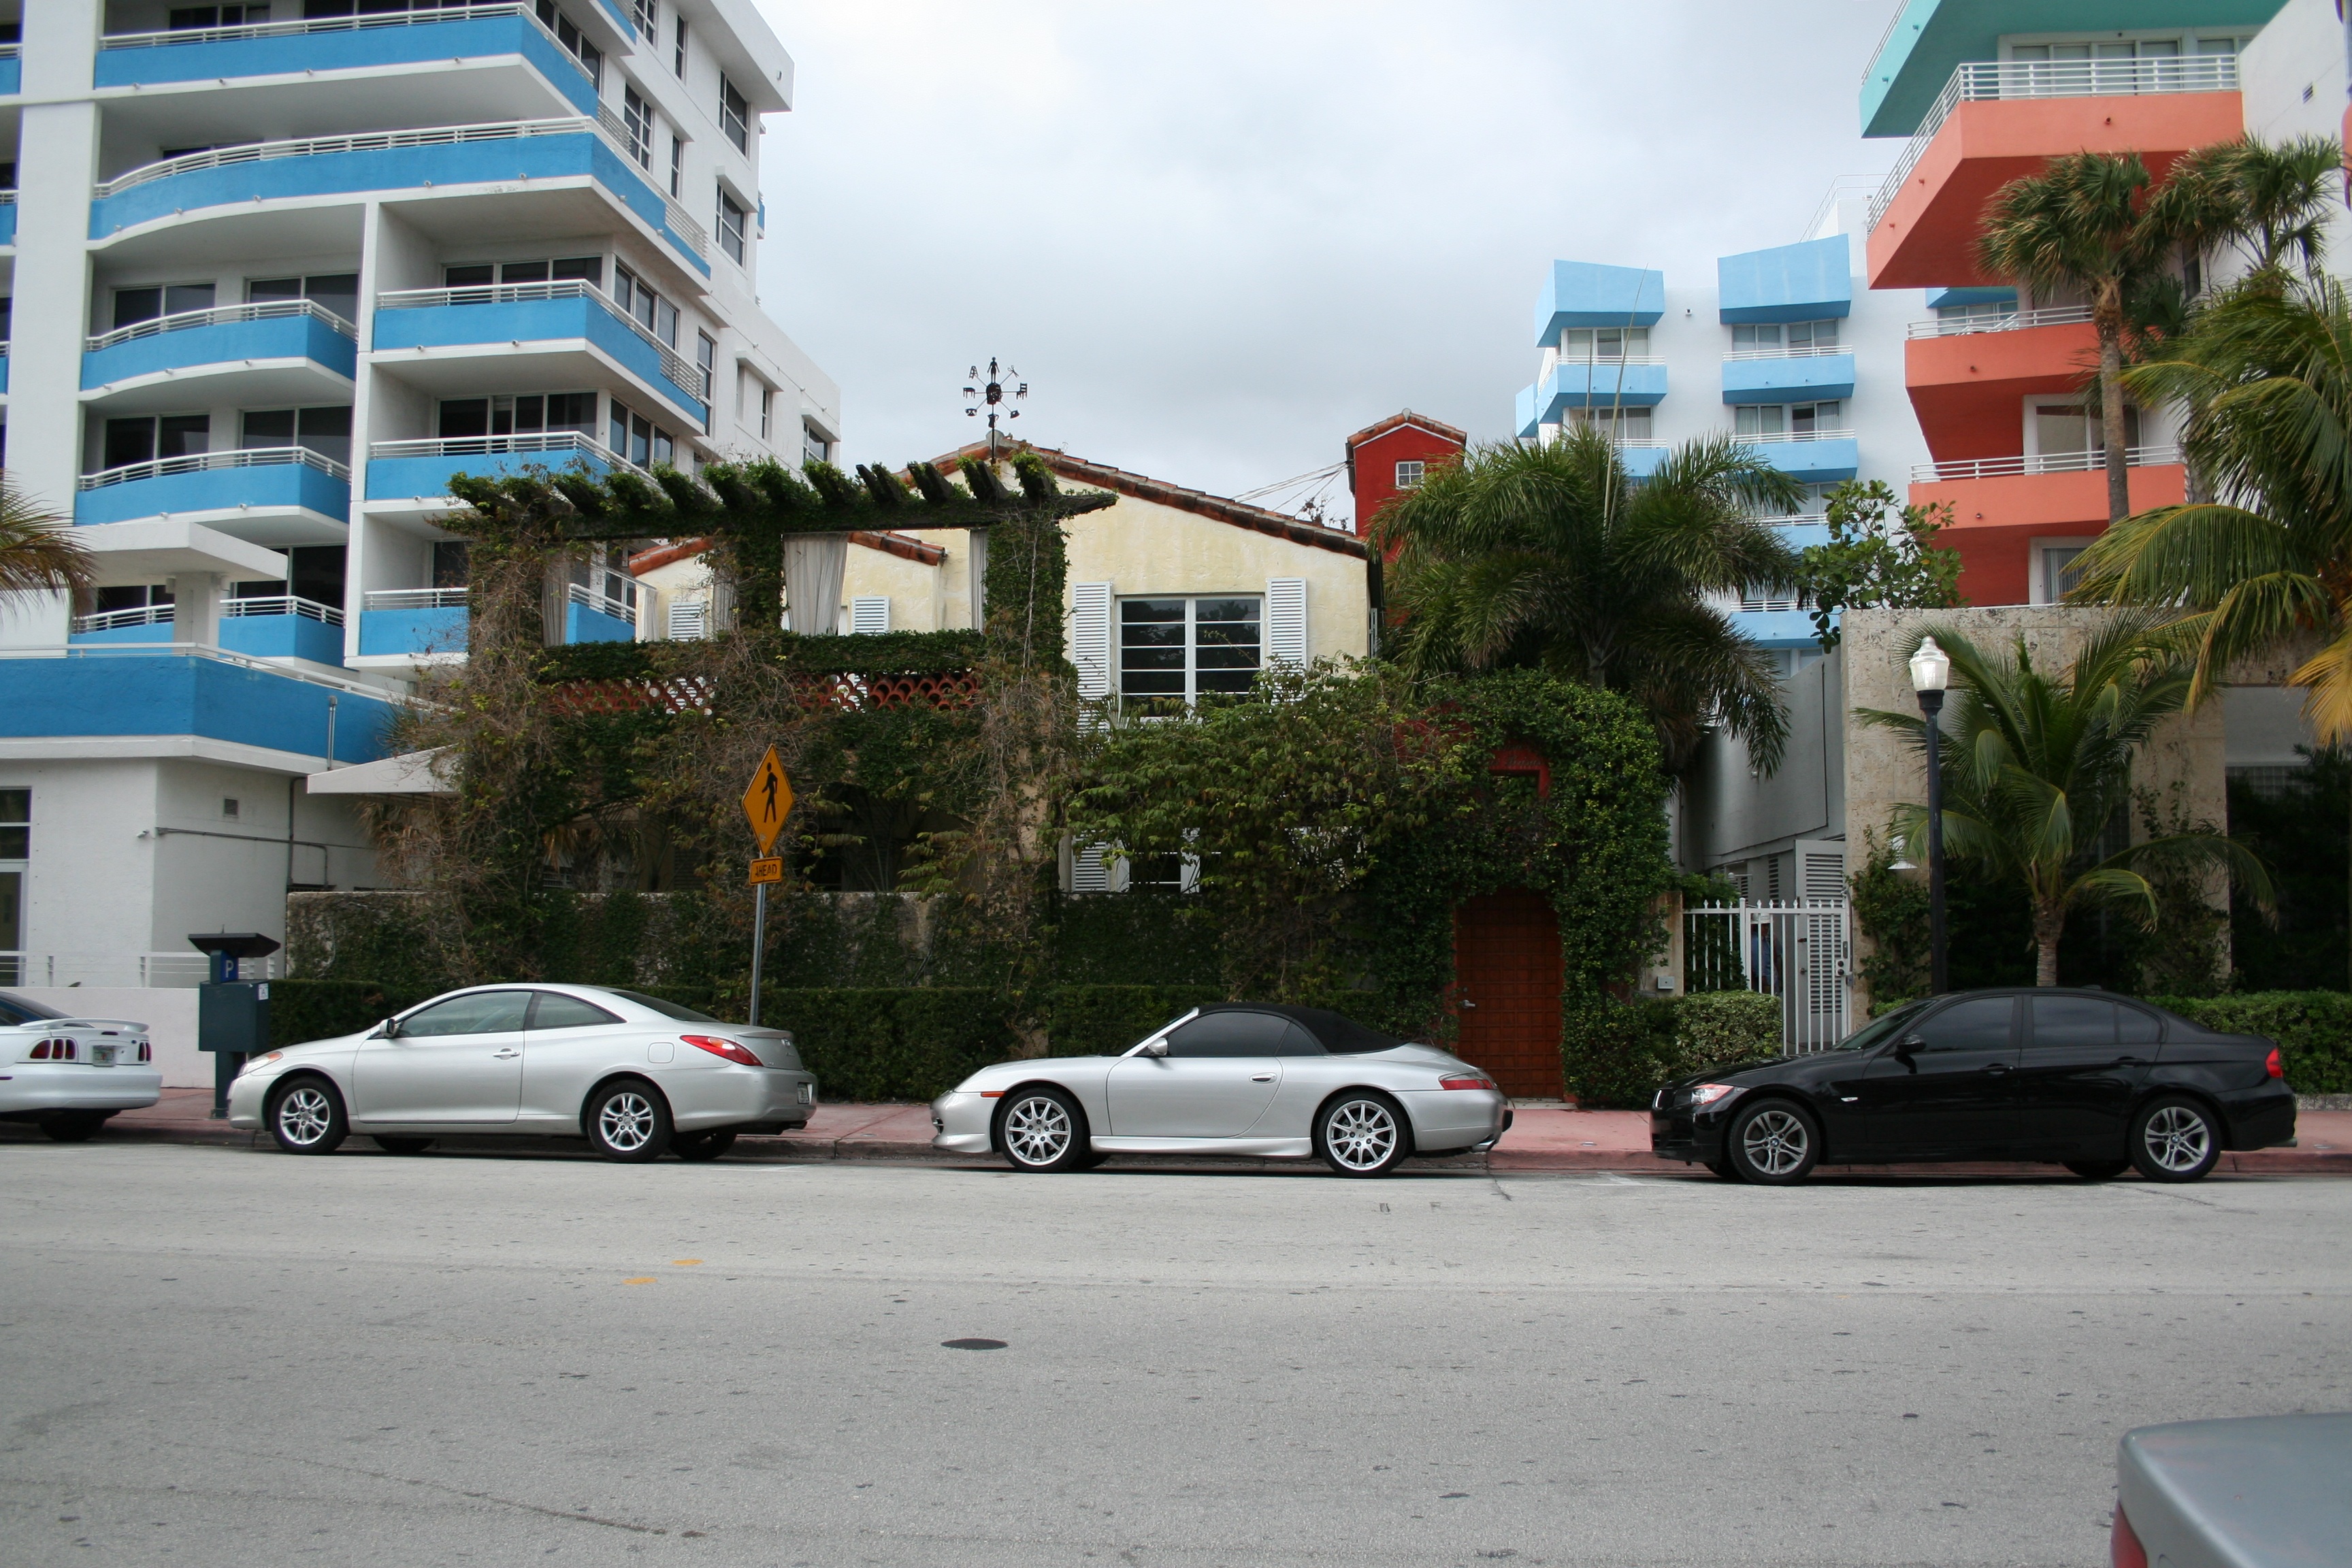
beach, skyline, street, car, parking, city, downtown, vehicle, waterfront, parking lot, infrastructure, florida, neighbourhood, miami beach, ocean drive, residential area, automobile make, human settlement